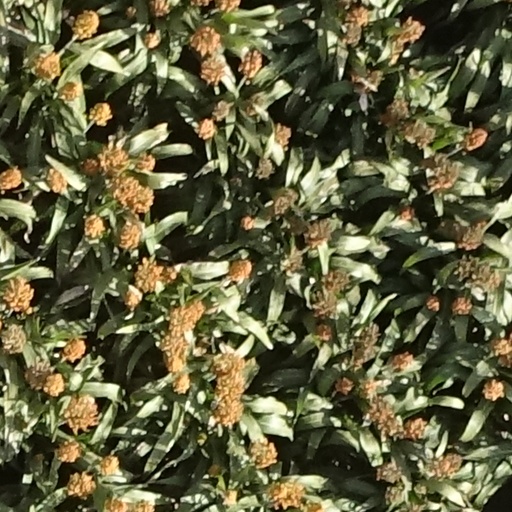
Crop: sorghum